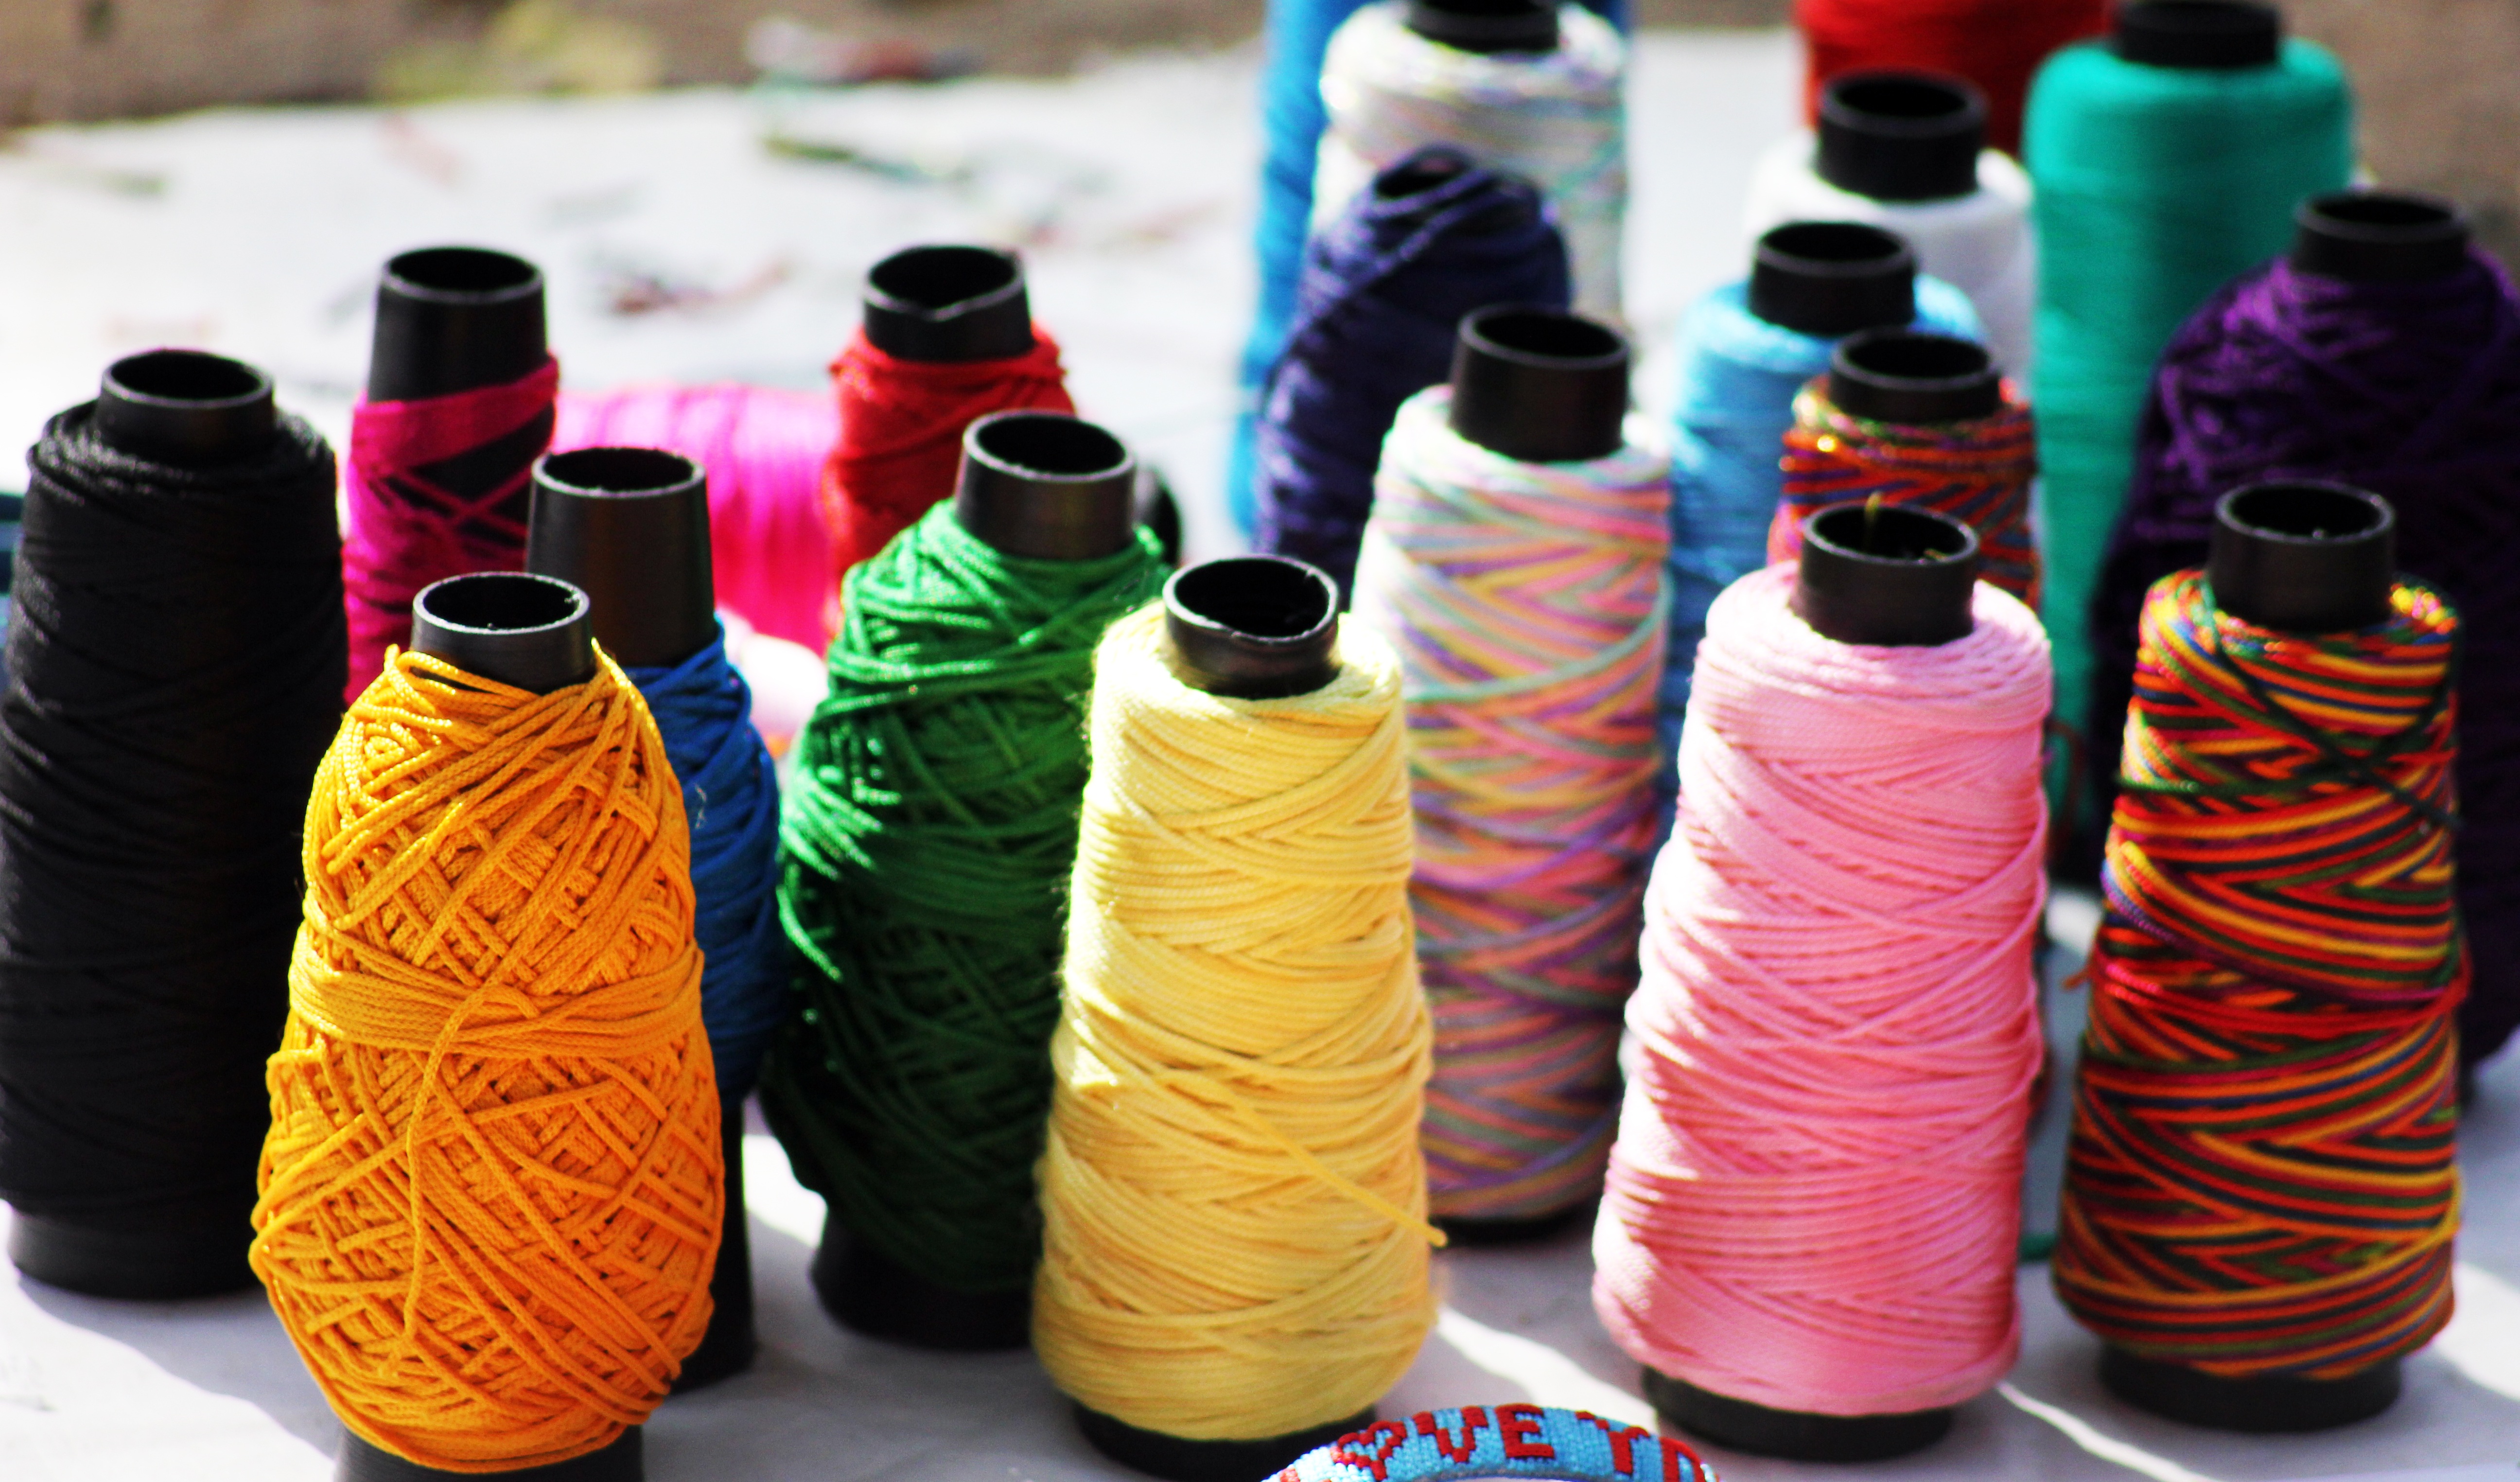
color, bottle, craft, cloth, material, fabric, sewing, thread, sew, tailor, textile, art, threads